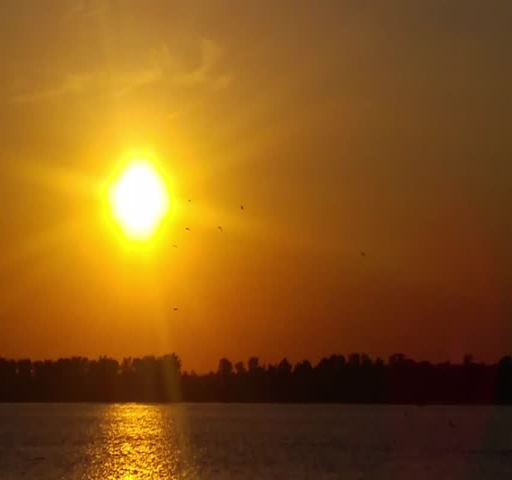
birds fly over the river in the rays of the orange sun at sunset